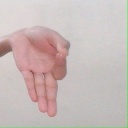
अक्षर: ज्ञ